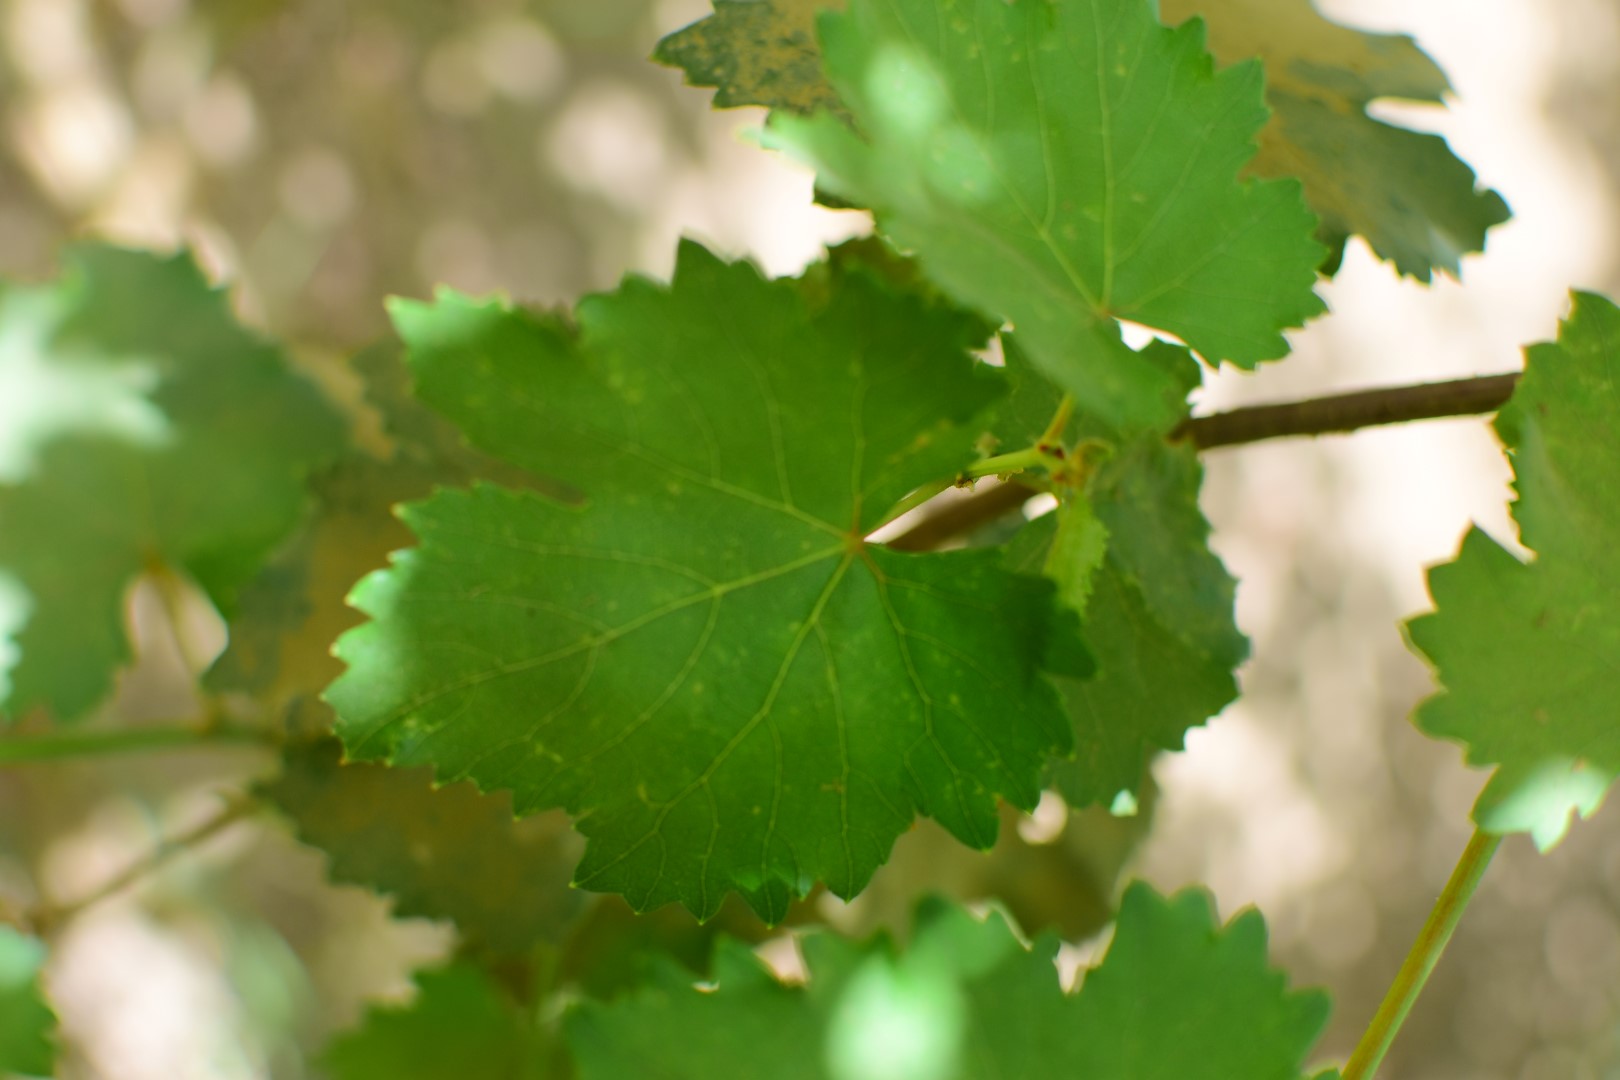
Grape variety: Kamali